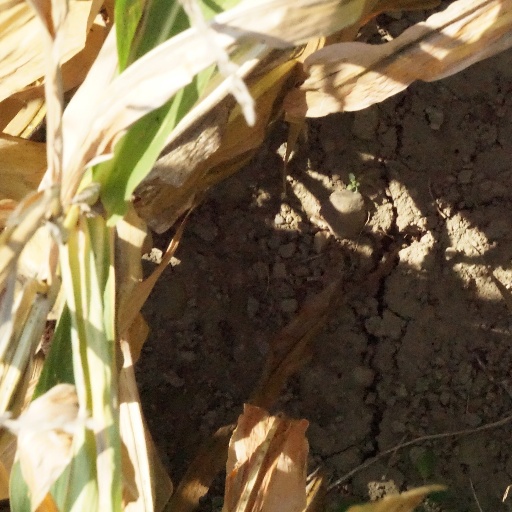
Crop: maize; corn